Haagse Bos

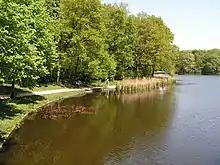
A view of Haagse Bos

Originally, the Haagse Bos was a section of a bigger forest that stretched from 's-Gravenzande to Alkmaar. This was simply called "Die Hout" (The Woods). The title eventually gave way to the name "Houtland" (which literally means "woods lands") and later became "Holland". From this original forest only the Haagse Bos remains. During the reign of William II and Floris V, the forest was considerably reduced to make space and provide wood for the growing nearby fortress, the Binnenhof, and the surrounding village of The Hague. However, even in the Middle Ages there were strict rules in place to protect the Haagse Bos from becoming completely cut down, since the forest was a popular hunting area of the Dutch counts.